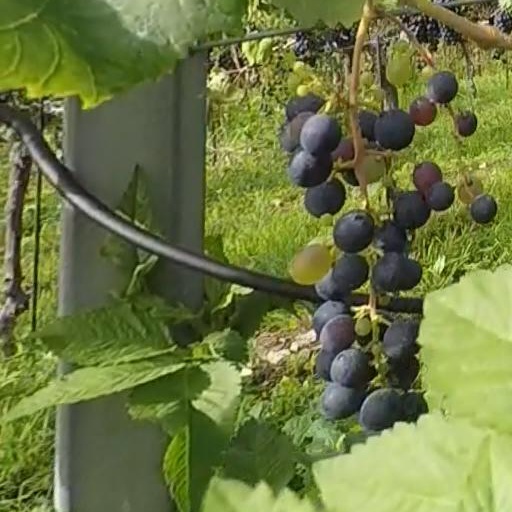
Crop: grape